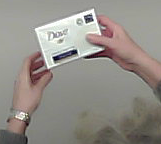
Product: dove_soap